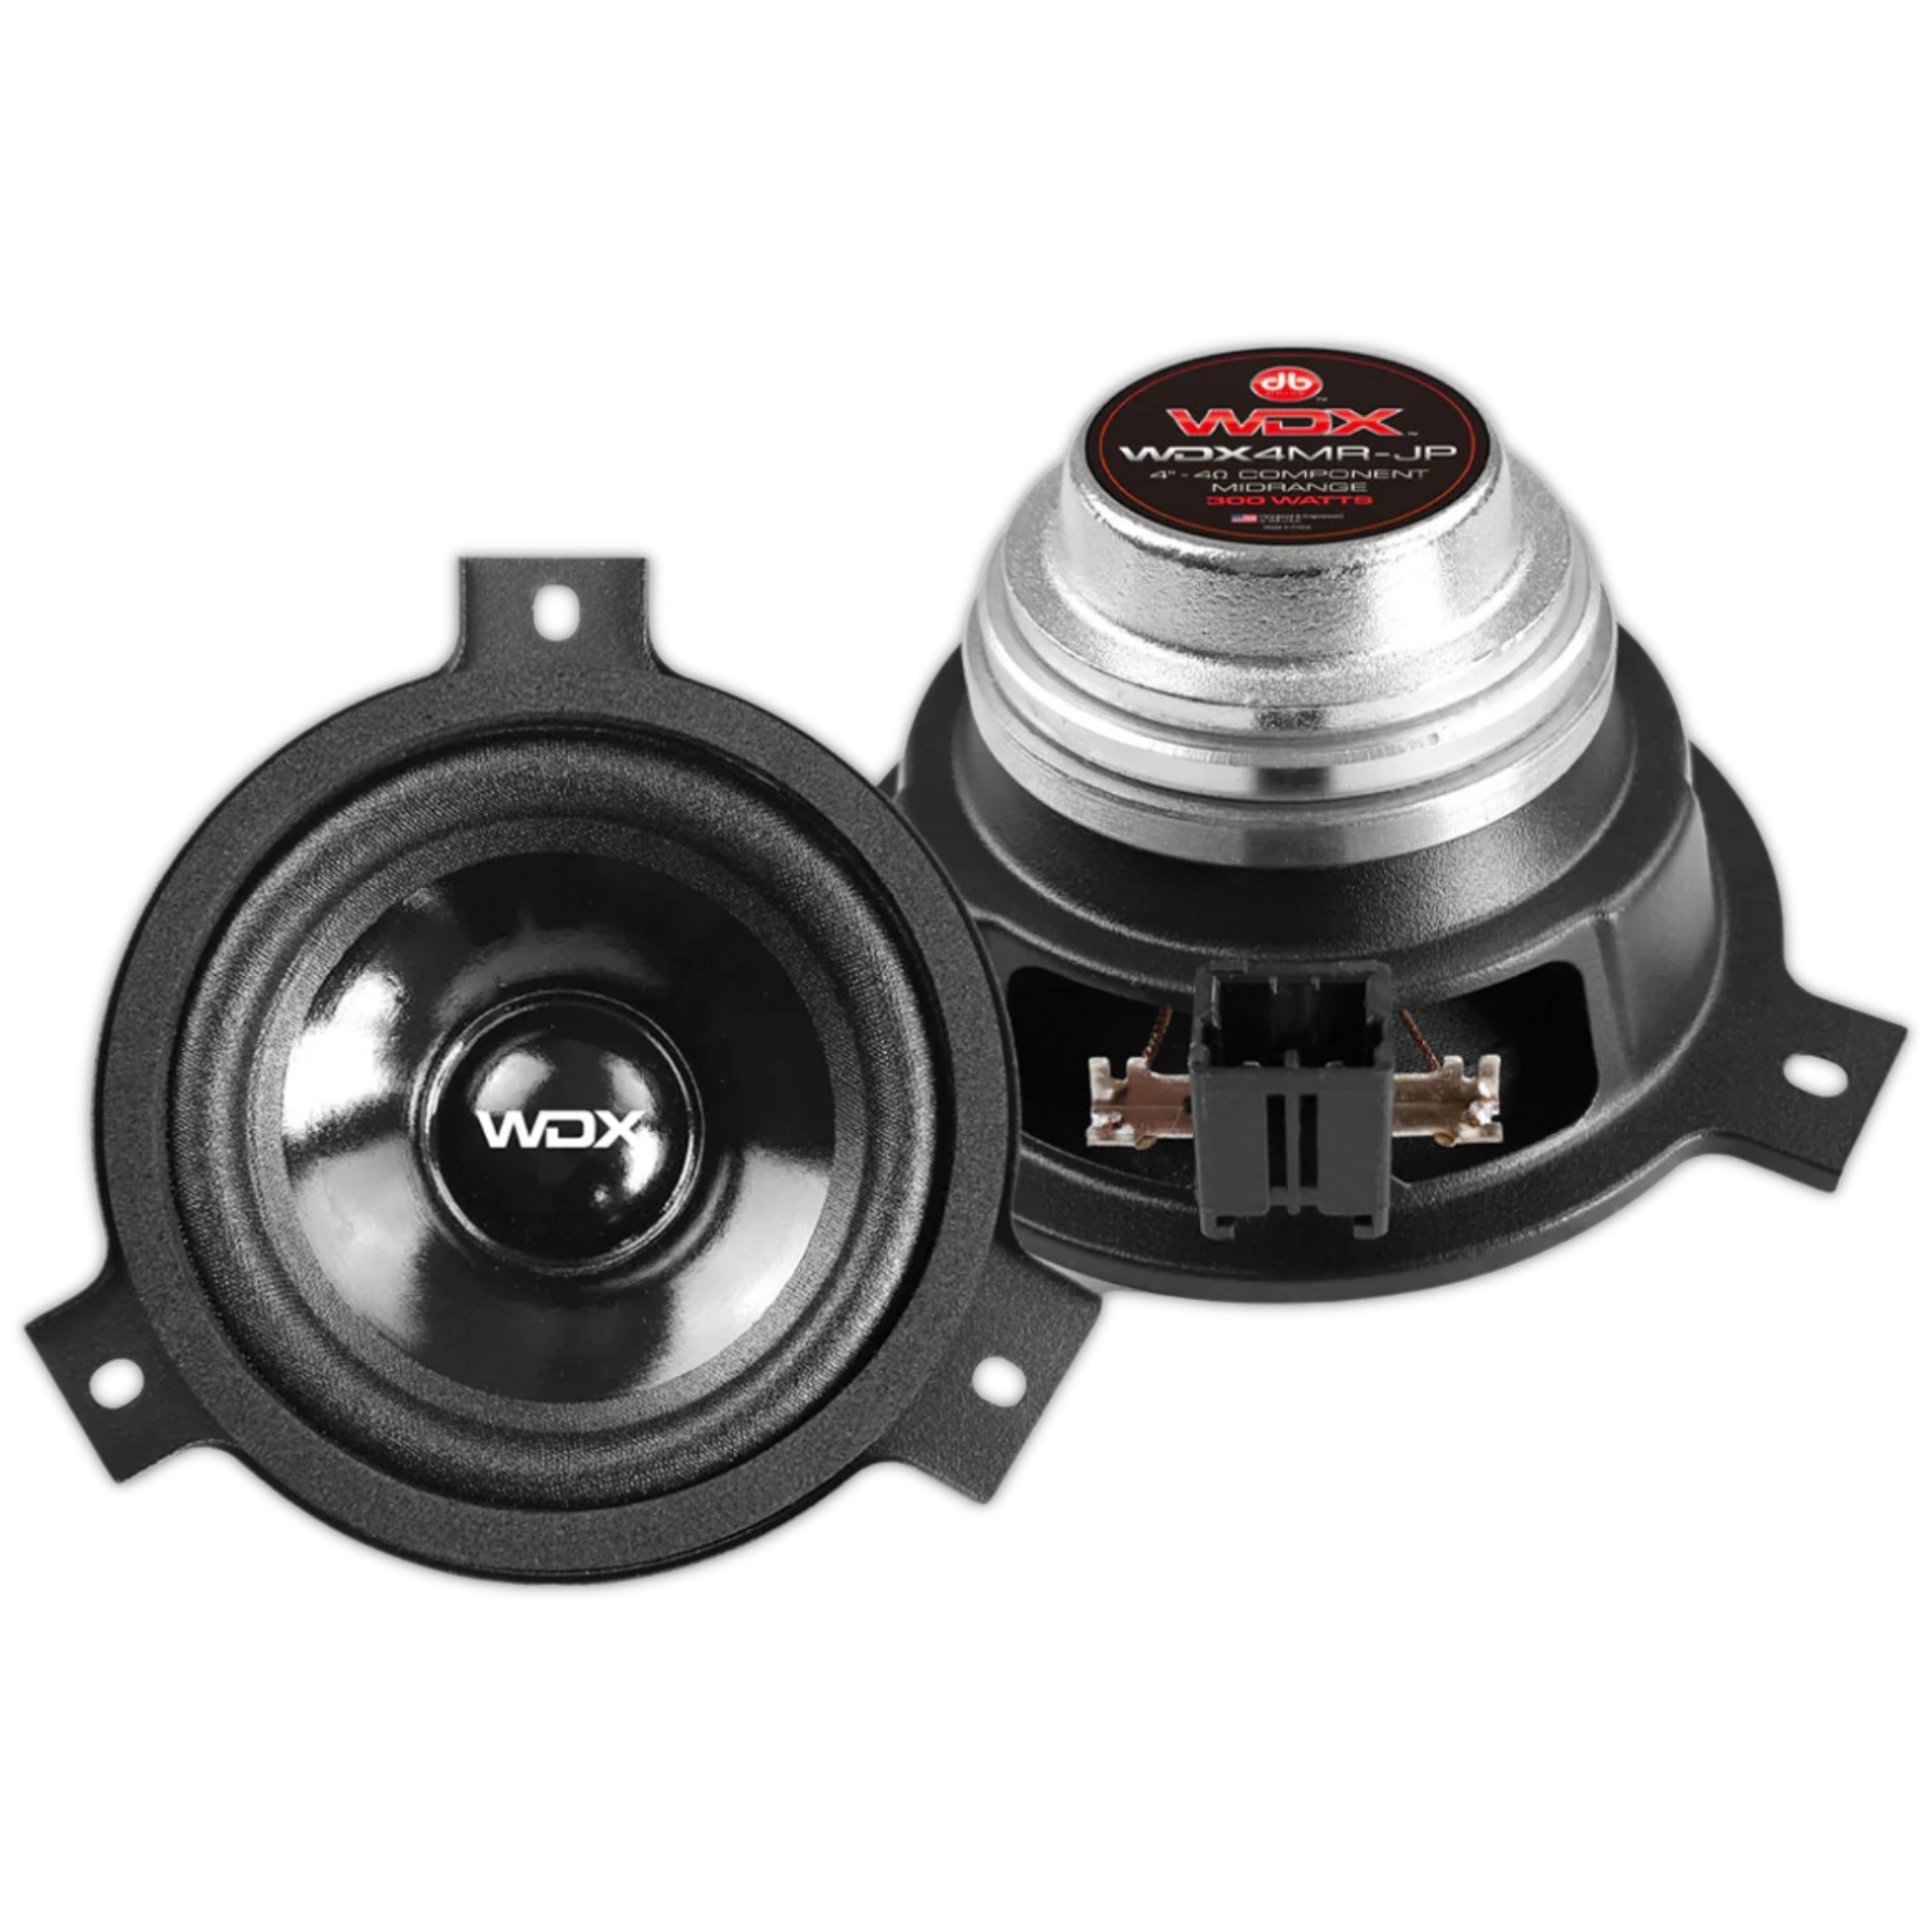
Bocinas DB Drive WDX4MR-JP 4 PLG 300W Moto NEO Jeep
Bocinas DB Drive WDX4MR-JP Moto NEO Jeep Mejora el sonido de tu Jeep con las bocinas DB Drive WDX4MR-JP , diseñadas para un ajuste OEM sin complicaciones. Su cono tratado con protección IP51 , bobina KSV de 1” y magneto de neodimio garantizan un sonido potente y nítido en todo momento. Con una respuesta de frecuencia de 100Hz a 11KHz , sensibilidad de 89.7dB y una potencia máxima de 300 Watts , estas bocinas ofrecen un desempeño excepcional en cualquier entorno. Además, su diseño con arnés Plug & Play facilita la instalación, asegurando una conexión rápida y sin modificaciones. Eleva tu experiencia auditiva y siente cada detalle con la serie WDX Jeep de DB Drive . Características Principales: Bocinas midrange de 4” con ajuste OEM para Jeep. Cono con tratamiento IP51 que brinda resistencia y durabilidad. Bobina KSV de 1” para un mejor desempeño en frecuencias medias. Magneto de neodimio , proporcionando mayor potencia y claridad. Canasta de acero estampado , optimizando la estabilidad estructural. Arnés Plug & Play para una instalación rápida y sencilla. Especificaciones Técnicas: Marca: DB Drive Modelo: WDX4MR-JP Tamaño: 4” Potencia máxima: 300 Watts Potencia RMS: 175 Watts Respuesta de frecuencia: 100Hz a 11KHz Impedancia: 4 Ohms Sensibilidad: 89.7dB Contenido del Paquete: 1 par de bocinas DB Drive WDX4MR-JP 4” Midrange Arnés de conexión Plug & Play Accesorios de instalación Manual de usuario
Brand: DB Drive
Category: Vehicles & Parts > Vehicle Parts & Accessories > Motor Vehicle Electronics > Motor Vehicle Speakers > Mid-Range Speakers